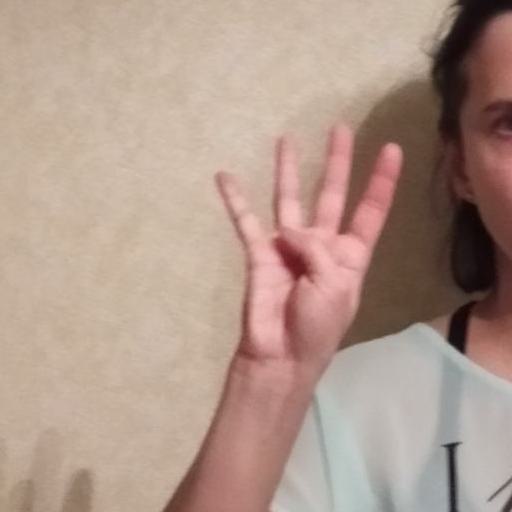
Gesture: four